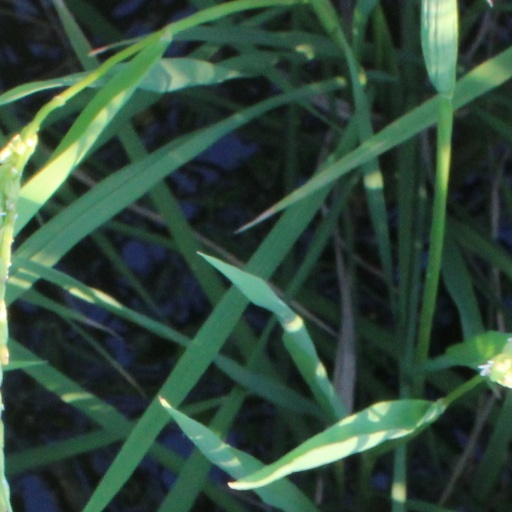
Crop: rice